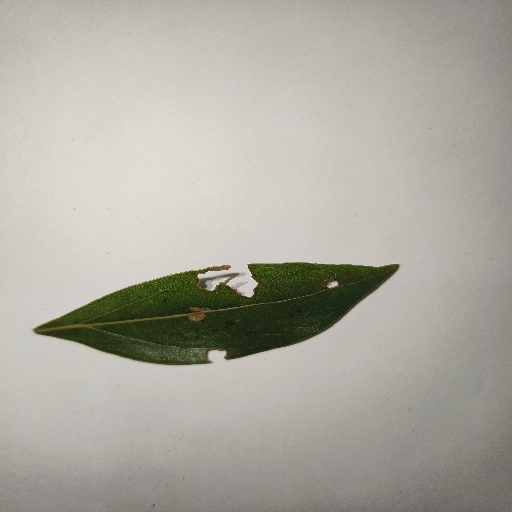
Species: Camphor
Leaf condition: Shot Hole